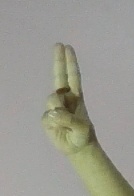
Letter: taa